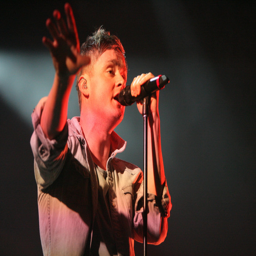
songwriter performs on saturday night .